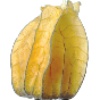
Label: Physalis with Husk 1